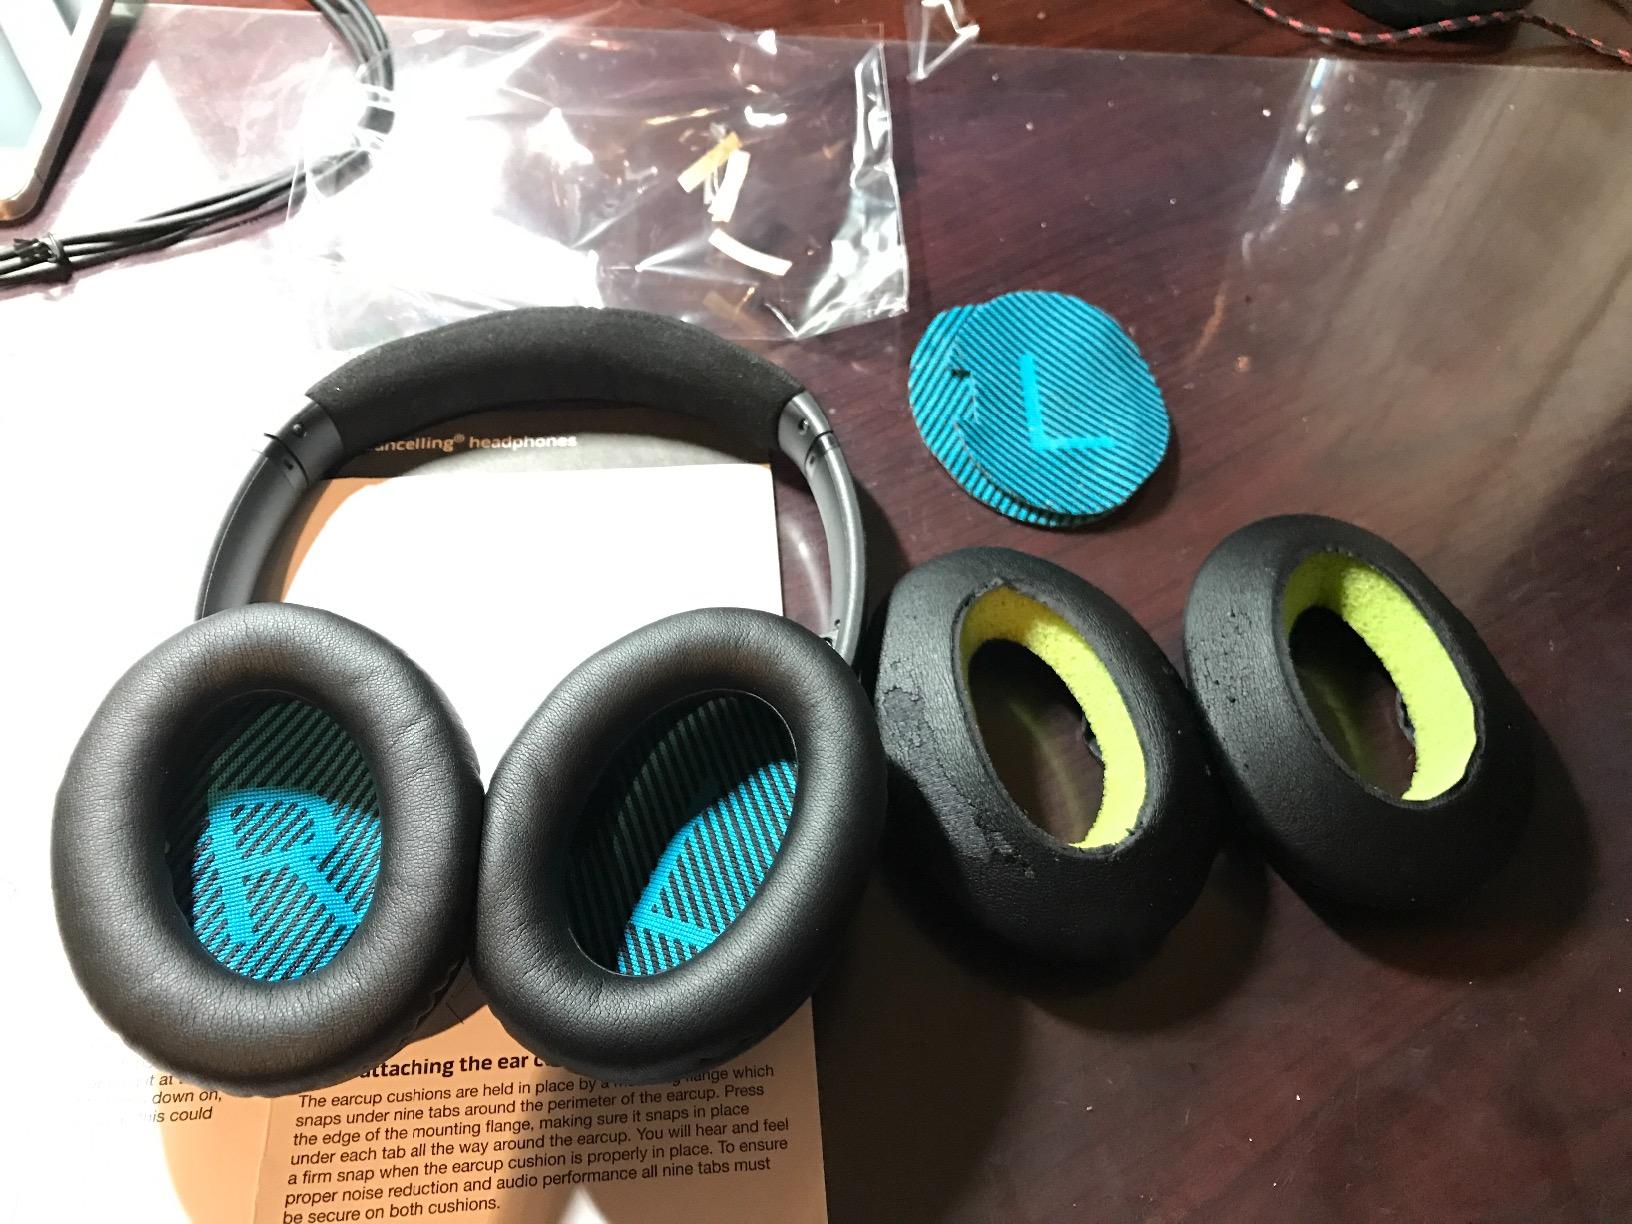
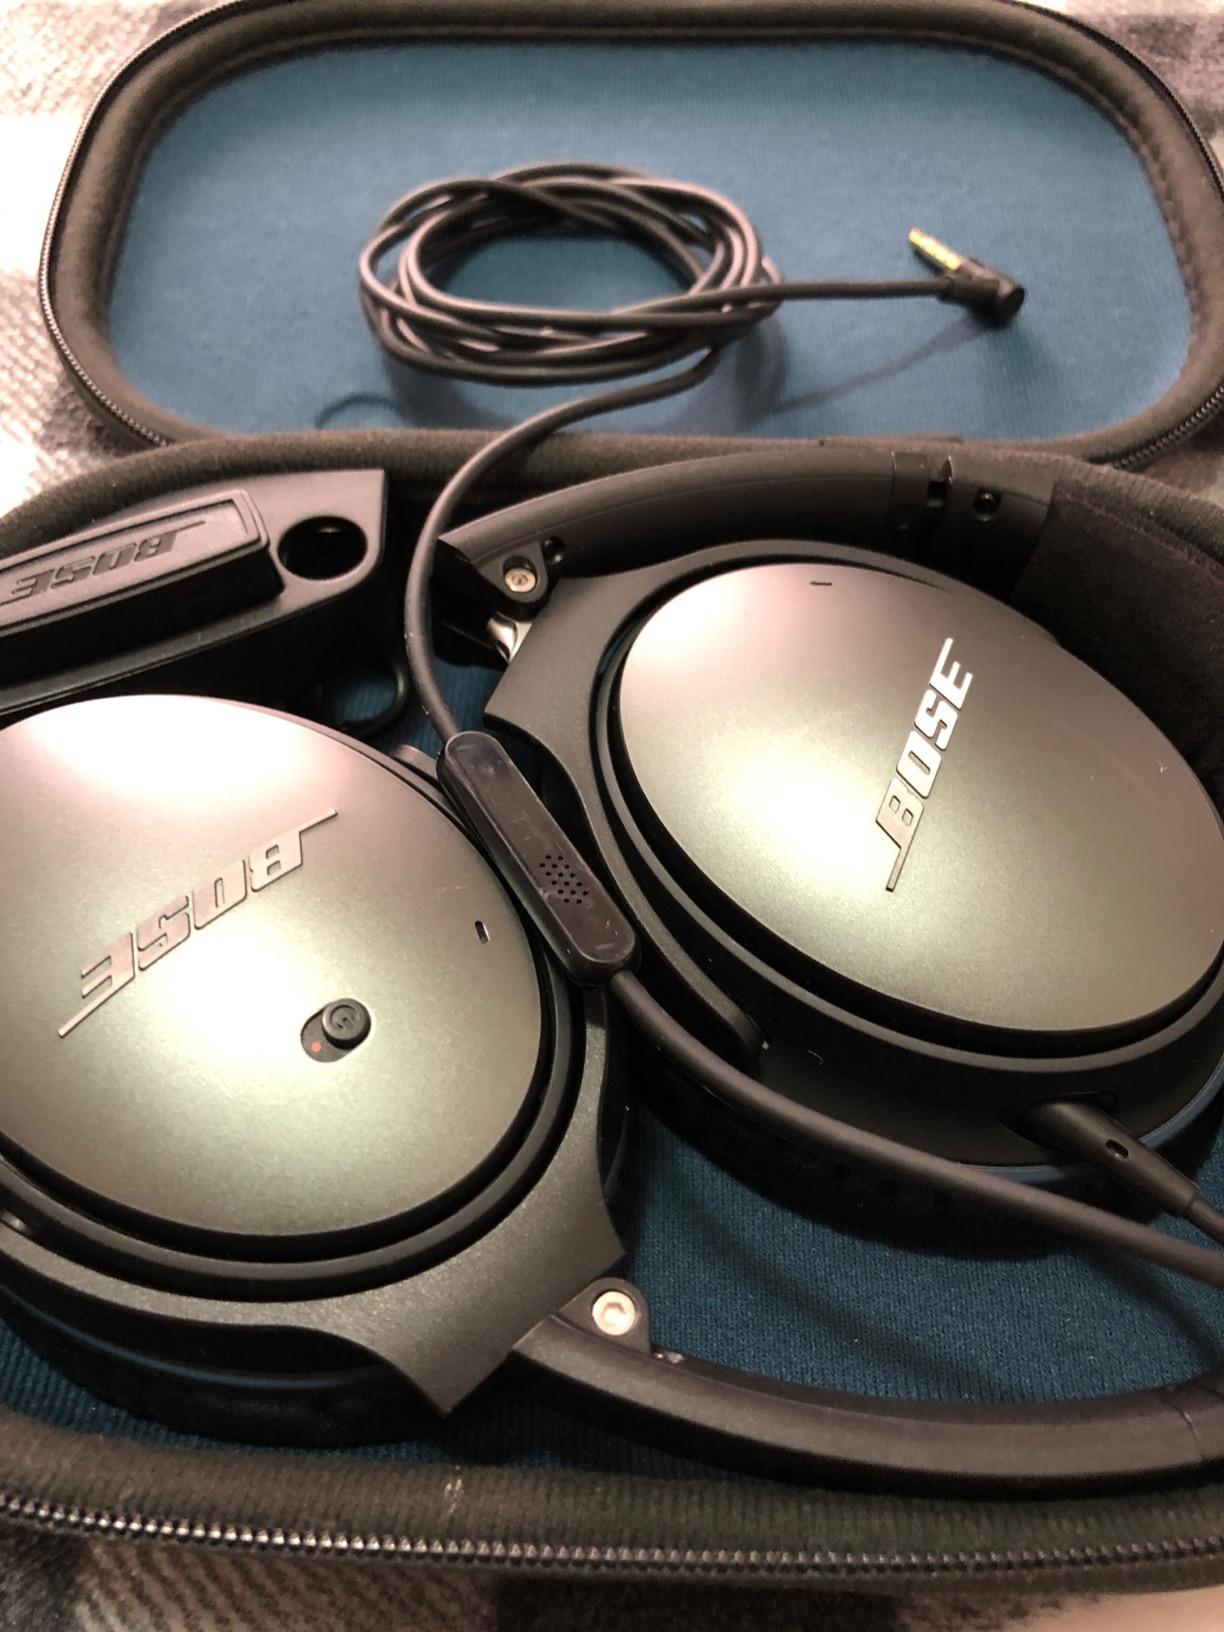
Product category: headphones
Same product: yes